Operation Orator

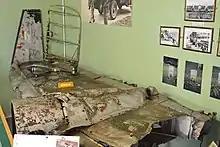

Two Hampdens crashed in northern Sweden, near Arjeplog; both crashes were thought to have been caused by atmospheric icing. Four RAAF, three RCAF and one RAFVR crew were killed and buried at Kviberg Cemetery, Gothenburg. There were no survivors from Hampden "P5304" ("UB-H") of 455 Squadron, piloted by Sgt Edward Smart, when it crashed on 4/5 September by lake Arvestuottar, after passing over the larger lake Arvesjaure to the north-west. Hampden "AE436" ("PL-J", 144 Squadron) piloted by Pilot Officer (P/O) David Evans, crashed in the Sarek National Park on Tsatsa, a massif located between the valleys of Njåtjosvagge and Tjuoltavagge, about north of the intended route. Evans and his supernumerary, Corporal Bernard Sowerby, survived the crash and made a three-day trek to the nearest village. Under international law, combatant aircraft entering a neutral country during wartime have normally been subject to impounding and their crews to internment and these laws were being enforced. To avoid internment, Evans and Sowerby told the Swedish authorities that they had crashed in Norway and walked across the border; they were repatriated to Britain on 21 September.